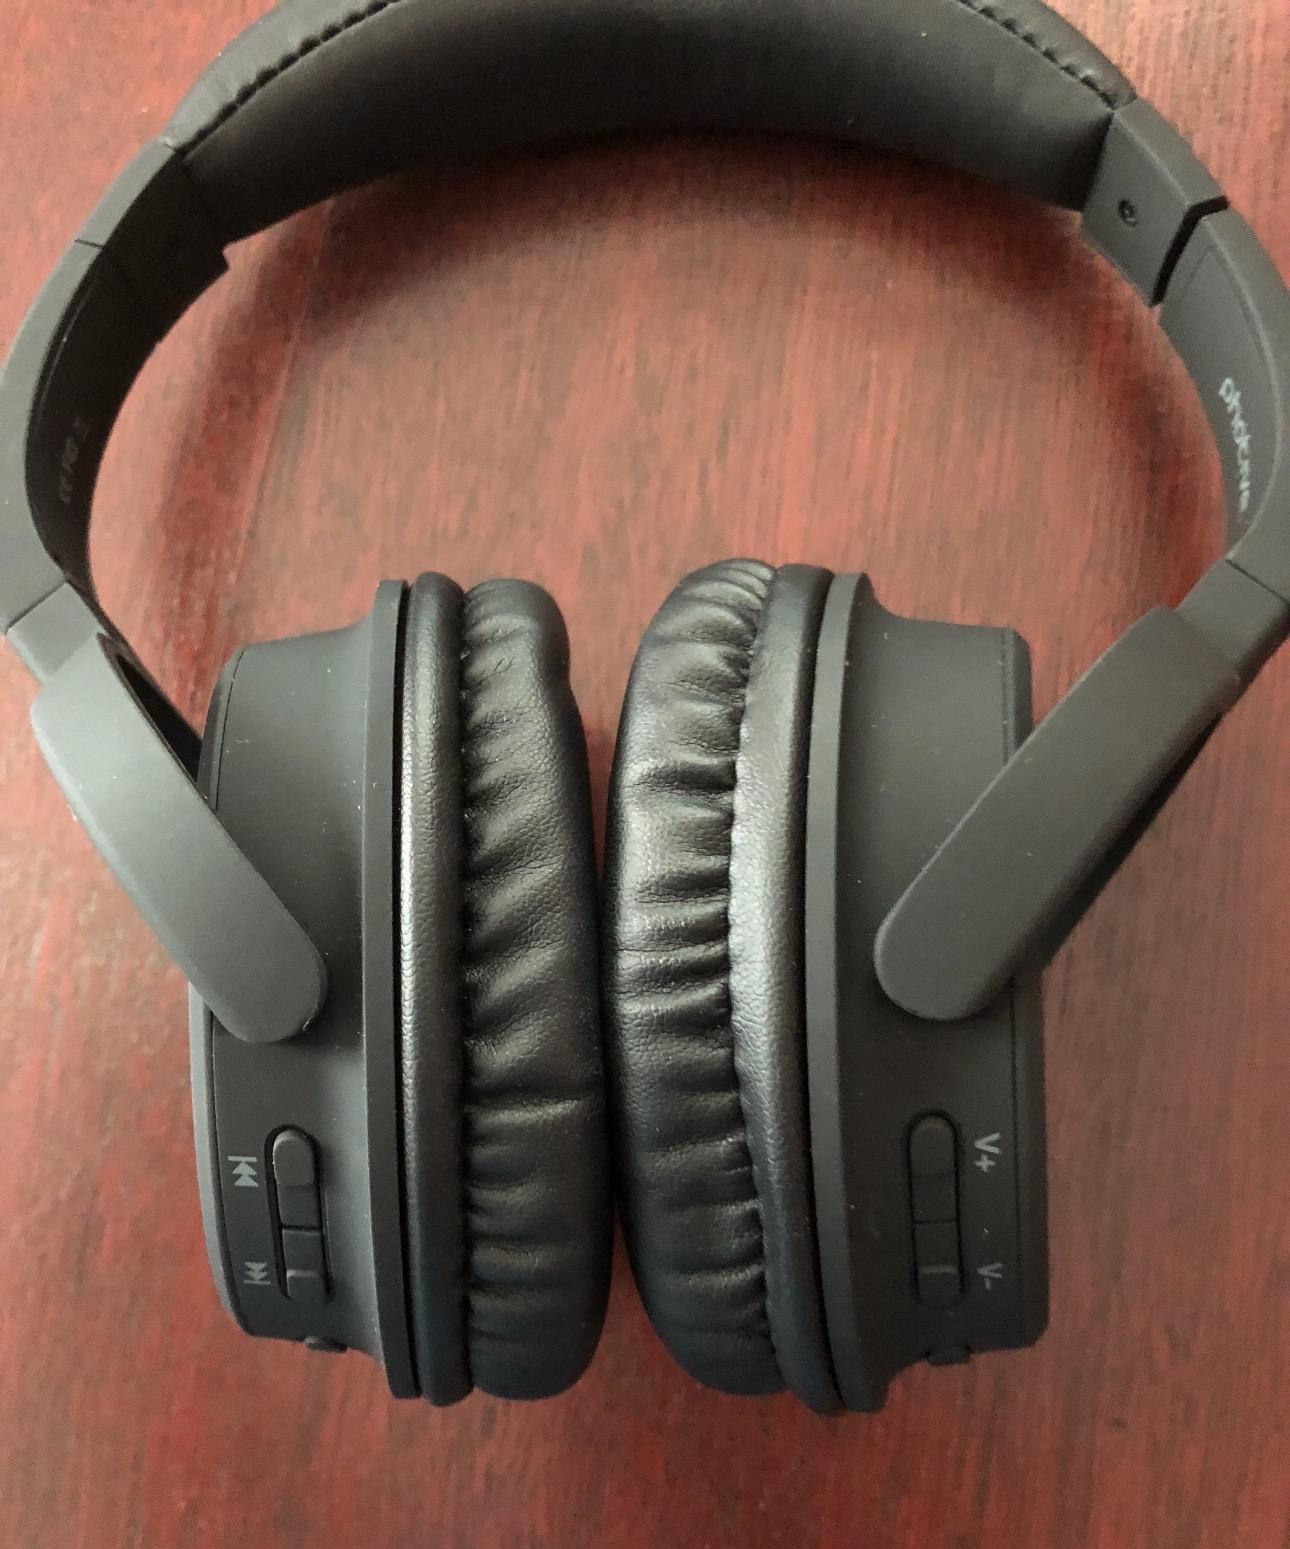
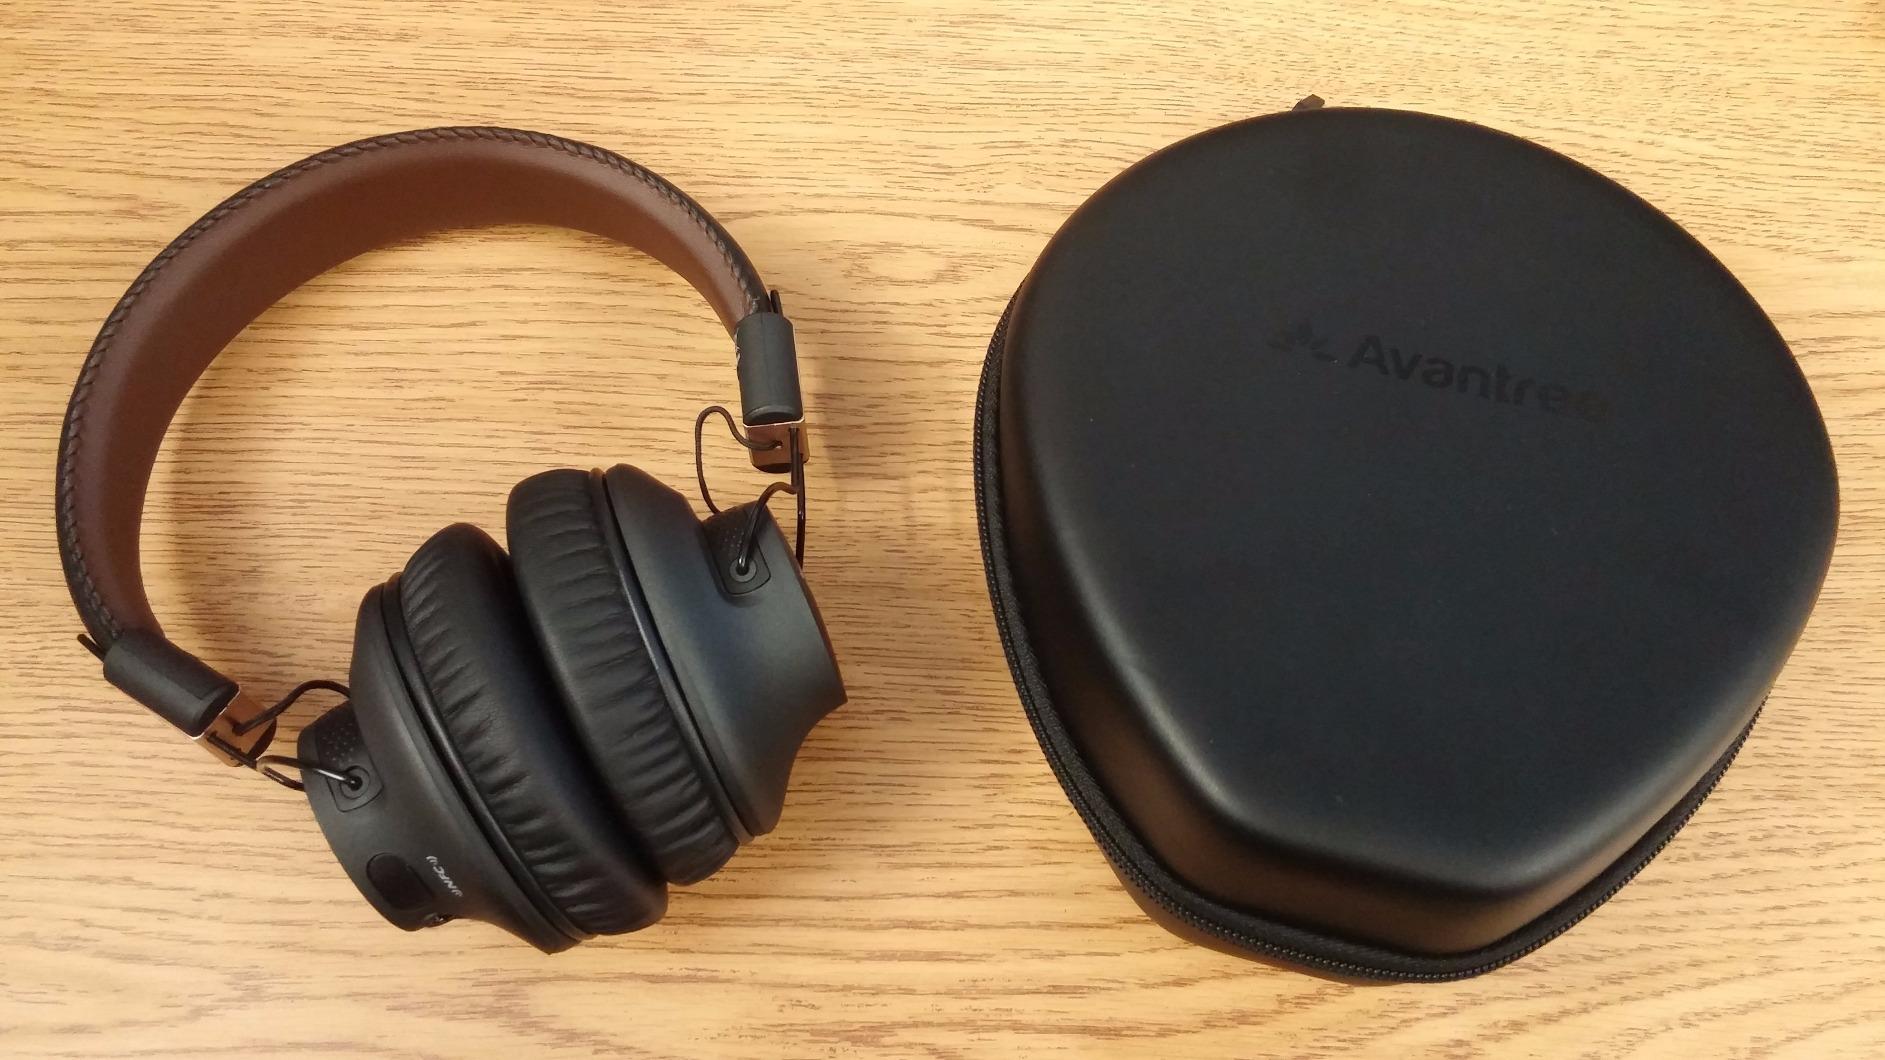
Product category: headphones
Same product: no